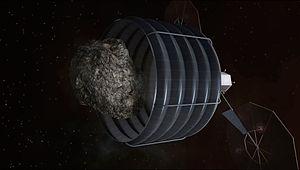
L'Asteroid Retrieval and Utilization, également appelée Asteroid Redirect Mission et Asteroid Initiative, est un projet abandonné de mission spatiale robotique proposé par la NASA de 2012 à 2017 dont l'objectif est de capturer un petit astéroïde et de le placer en orbite autour de la Lune pour permettre son étude par l'équipage de missions habitées.